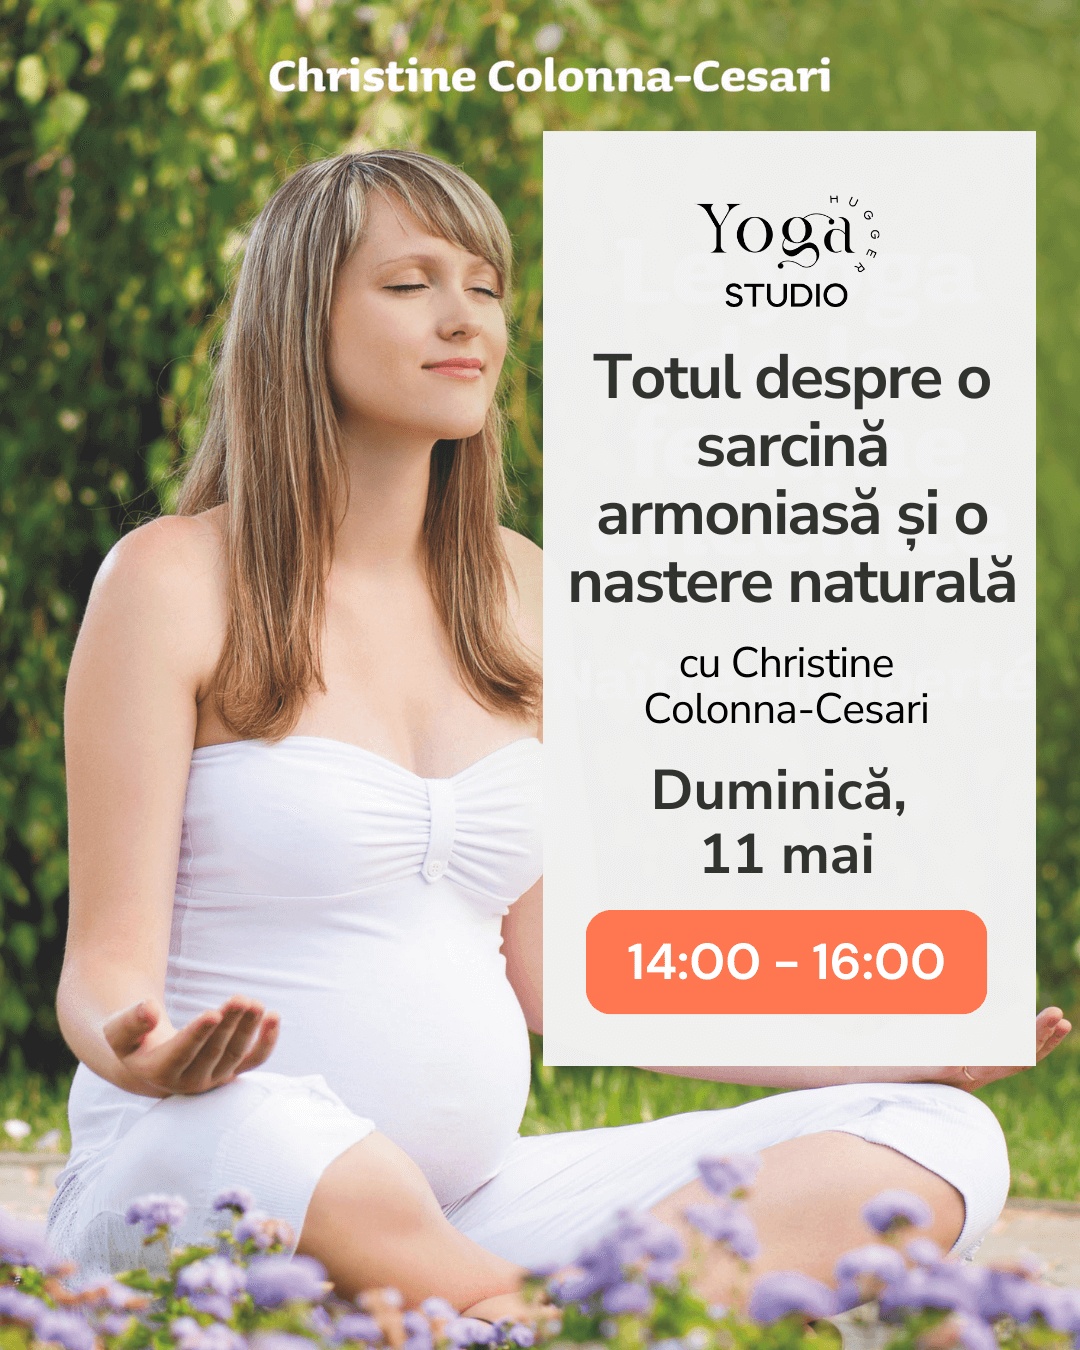
Open Days: Totul despre o Sarcina Armonioasa si o Nastere Naturala
Te invitam la o discutie deschisa si inspirationala cu Christine Colonna-Cesari, profesor de yoga certificat la prestigioasa Ecole Francaise de Yoga de Paris. Christine are o experienta de peste 30 de ani in yoga prenatala si a insotit peste 4000 de femei pe drumul lor catre o sarcina echilibrata si o nastere naturala. In cadrul acestei intalniri informale si prietenoase, Christine va impartasi din vasta sa experienta despre cum practica yoga prenatala poate contribui la o sarcina mai armonioasa si la o nastere naturala. Vom discuta despre: Beneficiile yoga prenatala pentru sanatatea mamei si a bebelusului, Cum si cand este indicat sa incepeti practicarea yoga in sarcina, De ce yoga poate transforma experienta nasterii intr-un proces mai bland si mai constient. Este o ocazie minunata de a adresa intrebari, de a primi raspunsuri avizate si de a va conecta cu alte viitoare mame interesate de o abordare naturala si constienta a nasterii. Intalnirea se va desfasura in limba engleza si franceza. Participarea este gratuita, insa locurile sunt limitate! ✉️ Intrebari si detalii: christineyogaprenatal@gmail.com
Brand: Christine Colonna-Cesari
Category: Services > Entertainment & Recreation Services > Indoor Activities